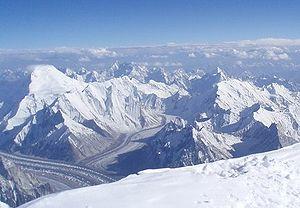
Le Chogolisa, sommet pakistanais, est situé dans le Karakoram. Il comporte en fait plusieurs sommets :